Canadian Bacon

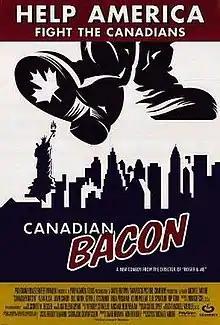
Theatrical release poster

Canadian Bacon is a 1995 comedy film written, produced, and directed by Michael Moore which satirizes Canada–United States relations along the Canada–United States border. The film stars an ensemble cast featuring Alan Alda, John Candy (in his final film role), Bill Nunn, Kevin J. O'Connor, Rhea Perlman, Kevin Pollak, G. D. Spradlin, and Rip Torn. It tells the story of a struggling President who is persuaded by his confidants to fight with Canada when a local sheriff and his friends get involved.